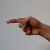
The image shows a hand gesture representing the letter 'G' in Indian Sign Language.